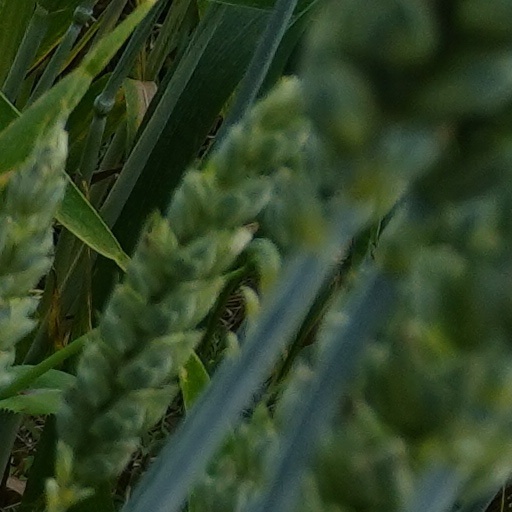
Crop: wheat